Forest Area School District

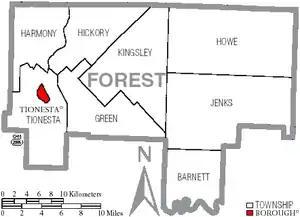
Map of Forest County, Pennsylvania with Municipal Labels showing Boroughs (red) and Townships (white).

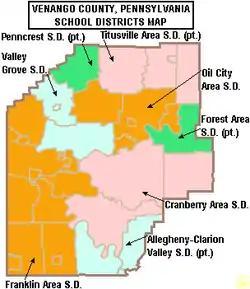
Map of Venango County, Pennsylvania Public School Districts

Forest Area School District is a small, rural, public school district in northwestern Pennsylvania. It is the public school entity for all of Forest County. It serves the communities of Marienville and Tionesta, along with a portion of President Township in Venango County, and Millstone Township in Elk County. The district encompasses approximately . According to 2000 federal census data, it serves a resident population of 4,946. By 2010, the District's population increased to 8,255 people. The educational attainment levels for the Forest Area School District population (25 years old and over) were 80.9% high school graduates and 9.8% college graduates. The district is one of the 500 public school districts of Pennsylvania.